Gloeophyllum trabeum

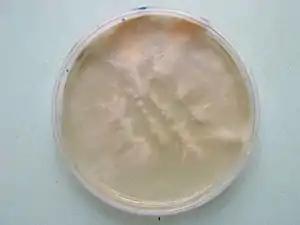
Culture of "Gloeophyllum trabeum" mycelium

Gloeophyllum trabeum is a species of fungus in the family Gloeophyllaceae.